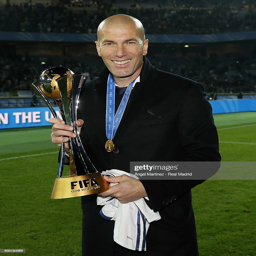
soccer player poses with the trophy after the match .